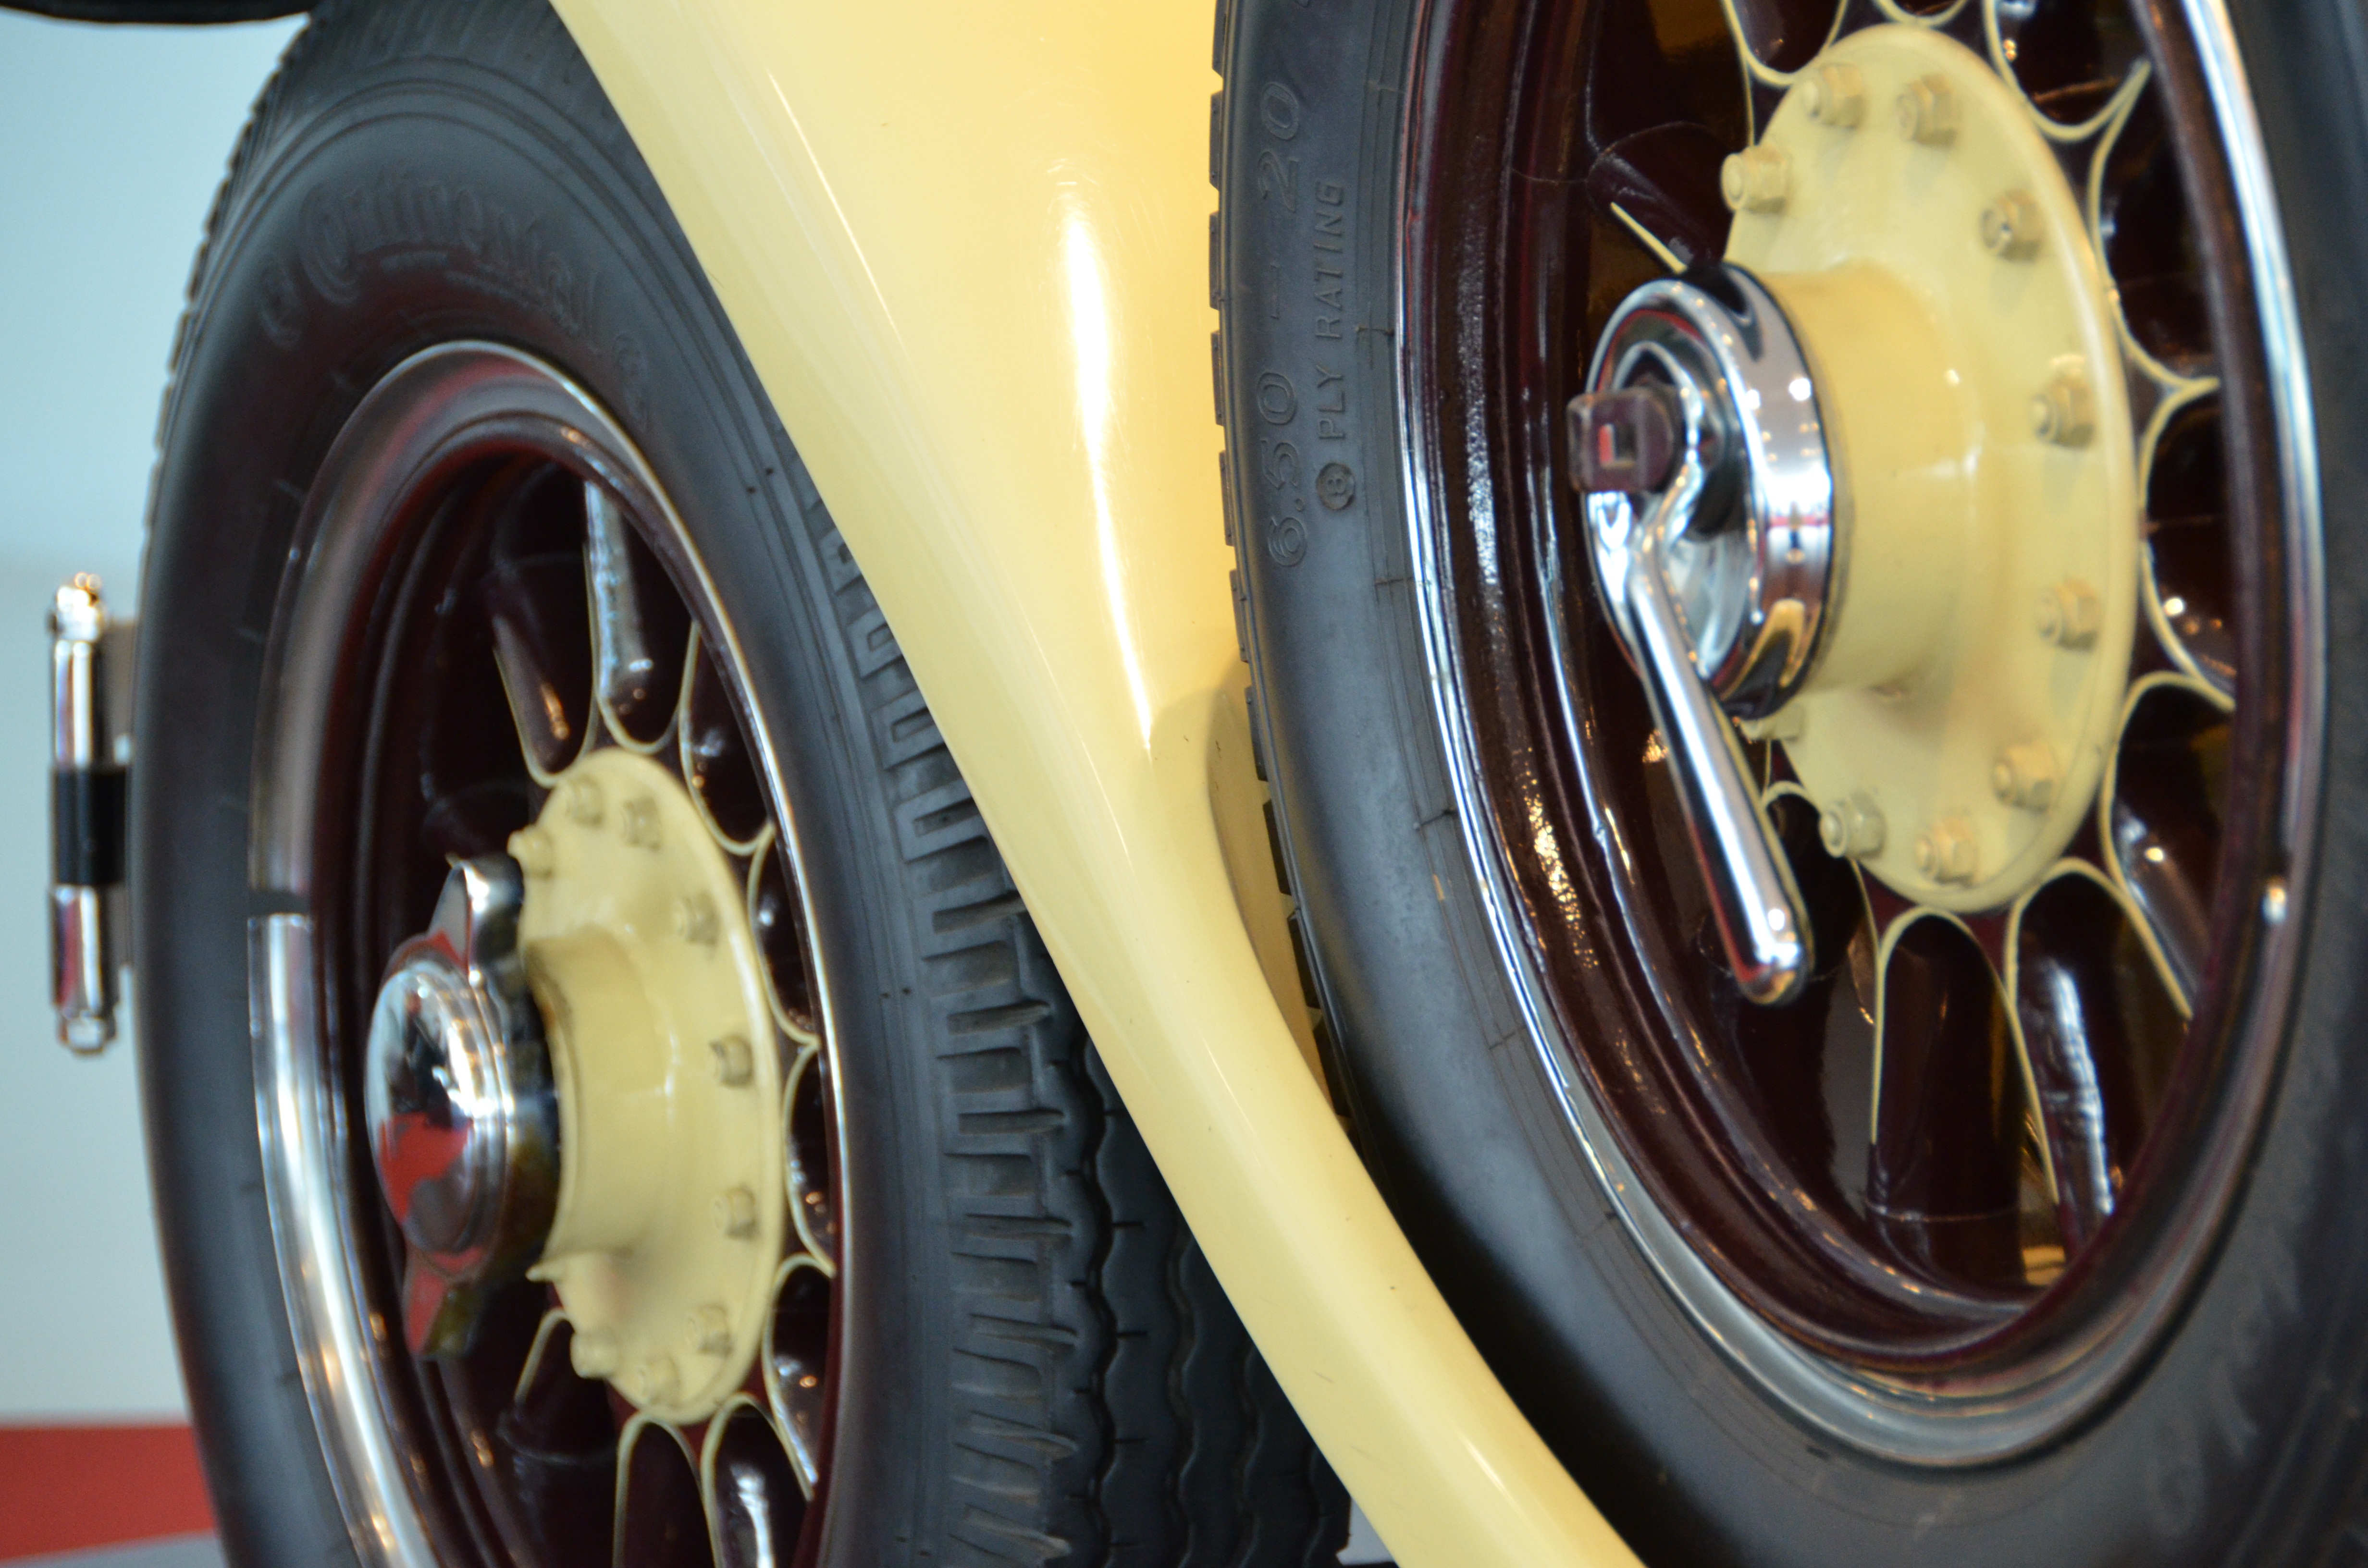
car, wheel, vehicle, yellow, old car, tire, wheels, rim, mercedes, classic, auto part, automobile make, automotive exterior, automotive design, automotive tire